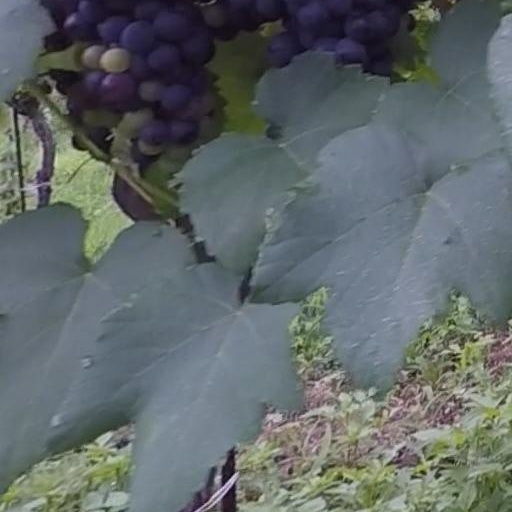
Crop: grape